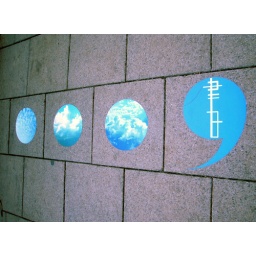
you can find another sky in books